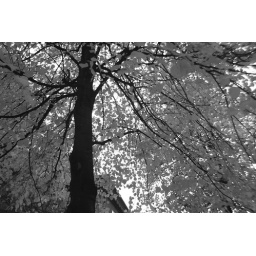
Yellow in black and white